Johann Mattheson

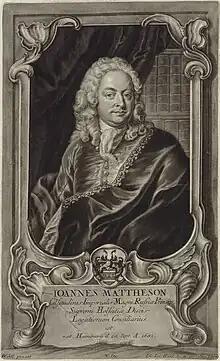
Mattheson, in a 1746 engraving by Johann Jacob Haid

Johann Mattheson (28 September 1681 – 17 April 1764) was a German composer, critic, lexicographer and music theorist. His writings on the late Baroque and early Classical period were highly influential, specifically, "his biographical and theoretical works were widely disseminated and served as the source for all subsequent lexicographers and historians".